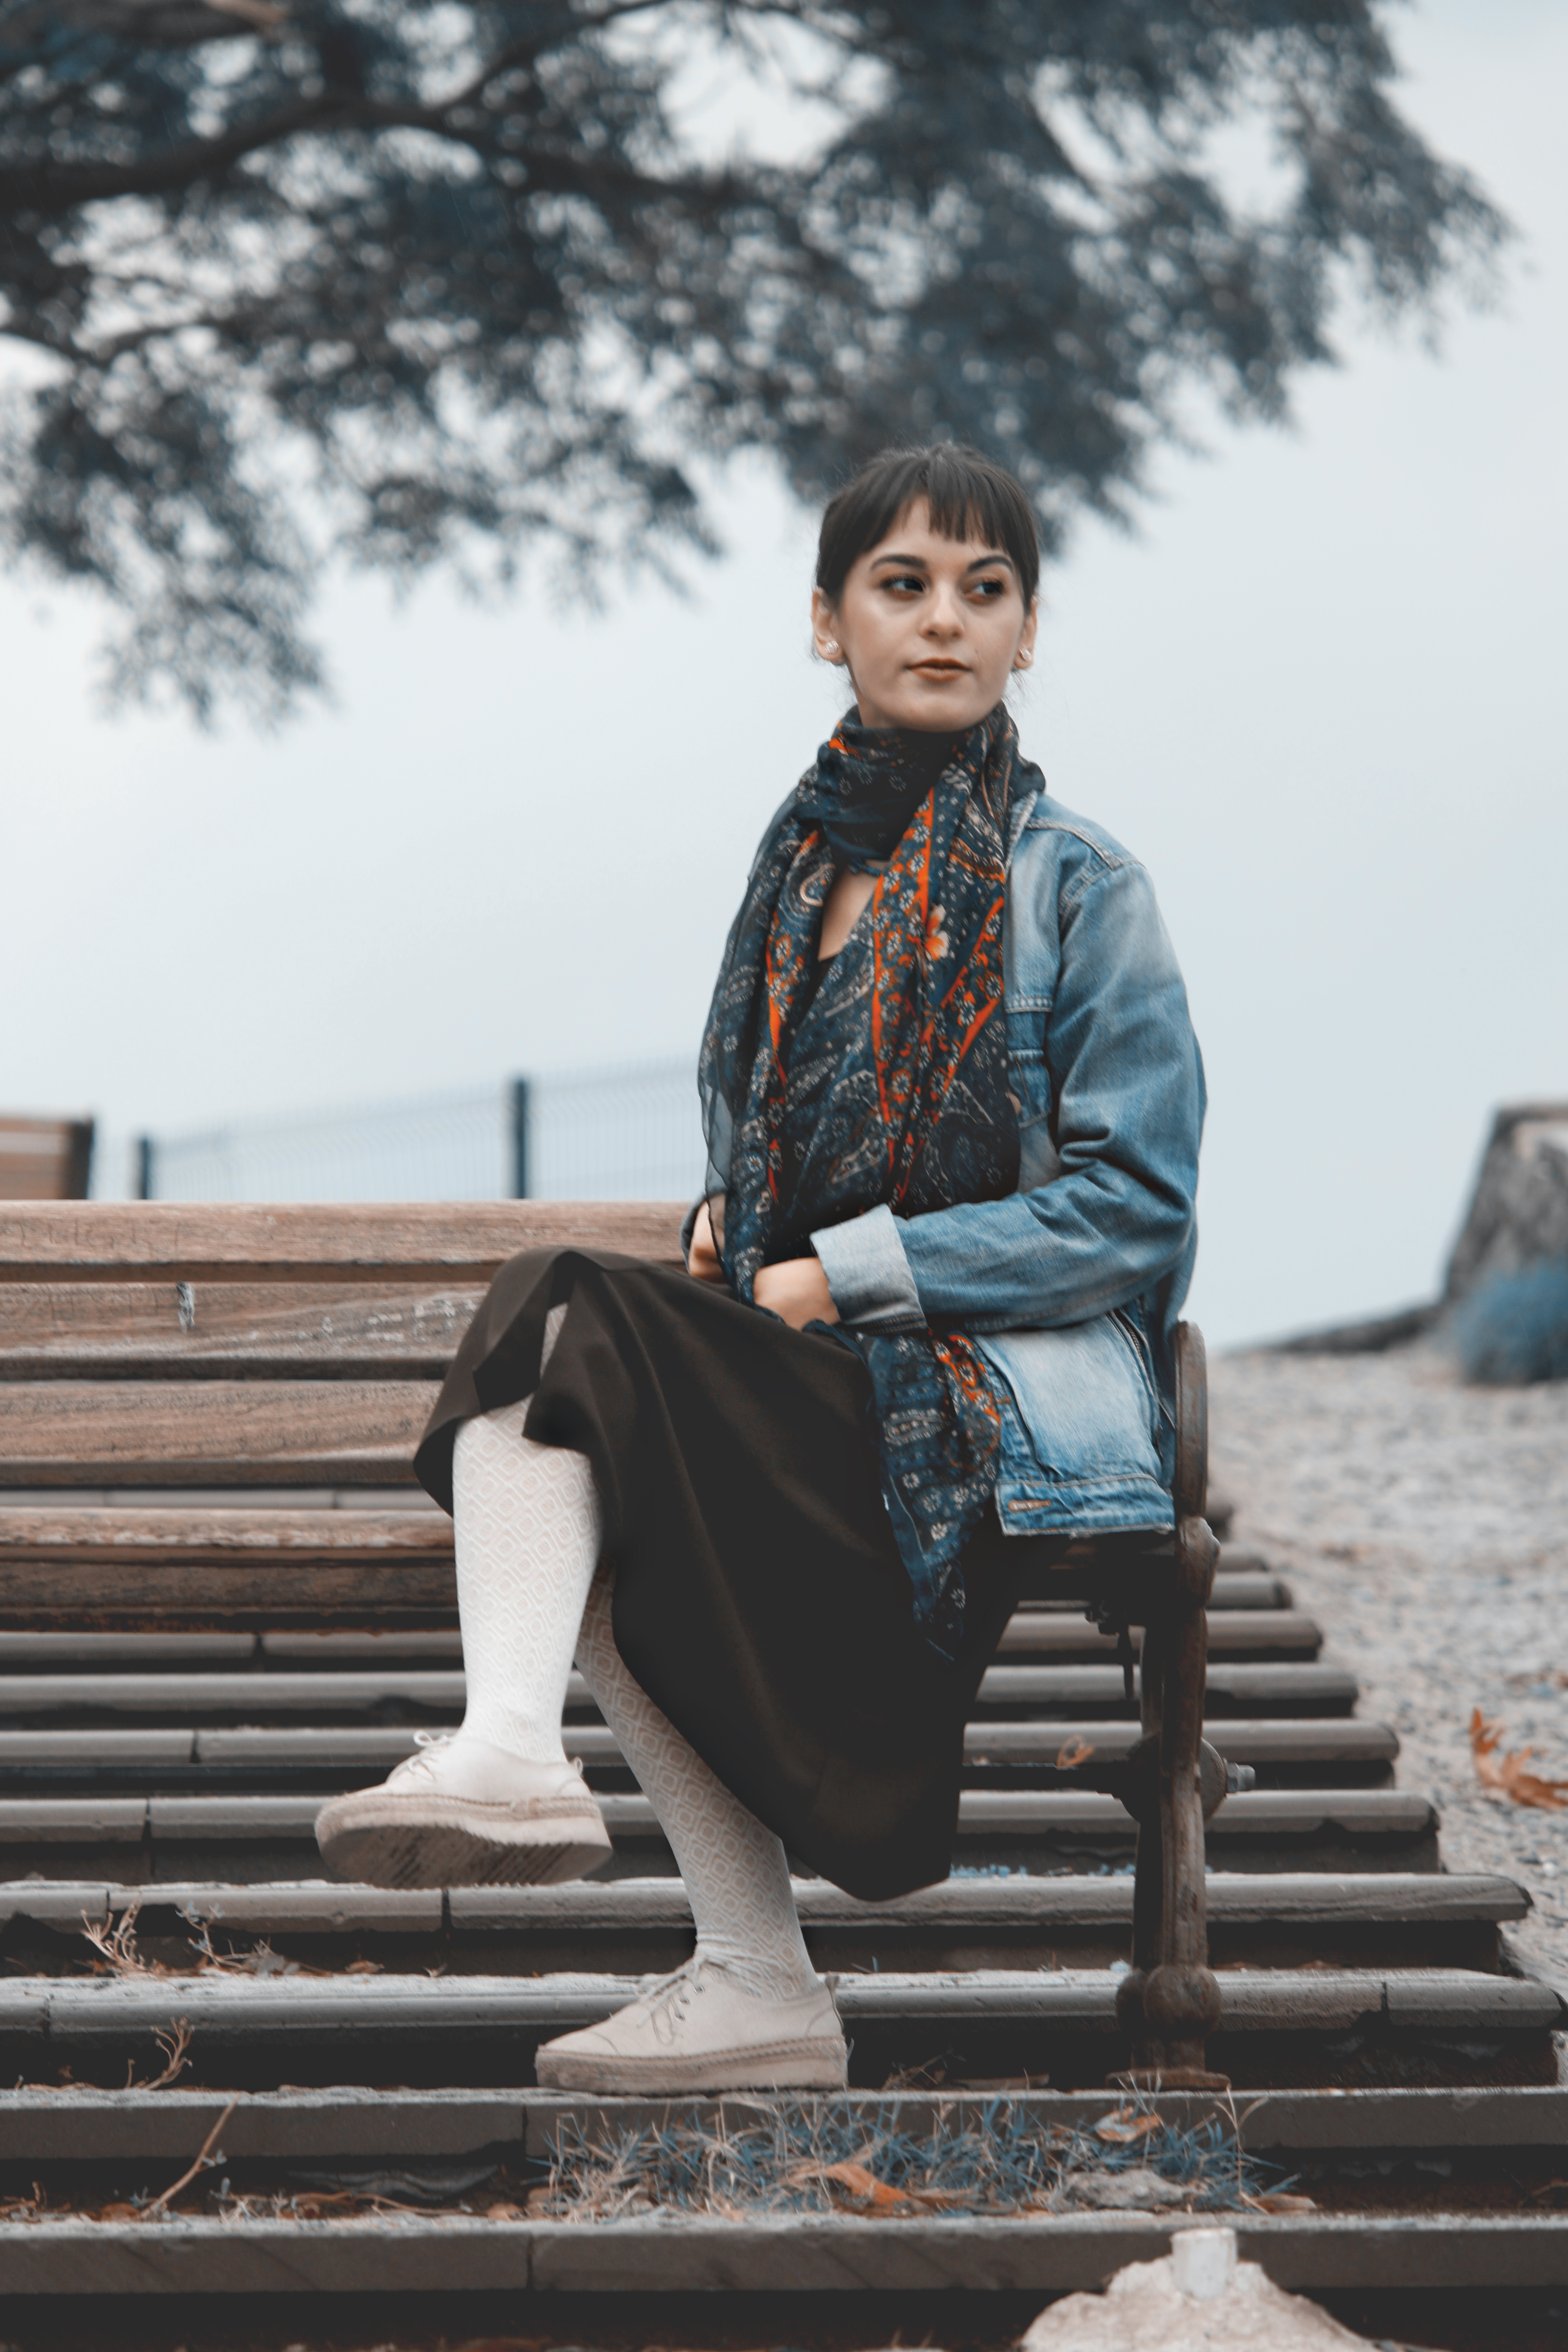
girl, clothing, sitting, outerwear, fashion, denim, winter, textile, jeans, trousers, tree